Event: Ecuador Earthquake
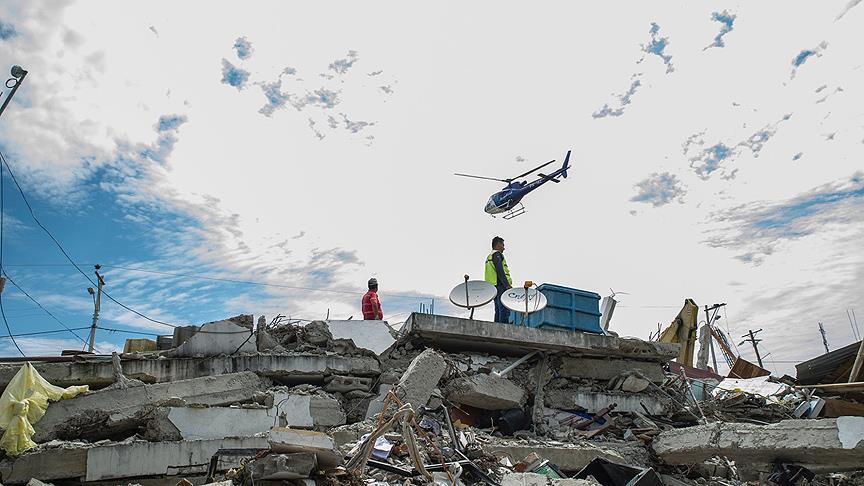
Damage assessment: damage